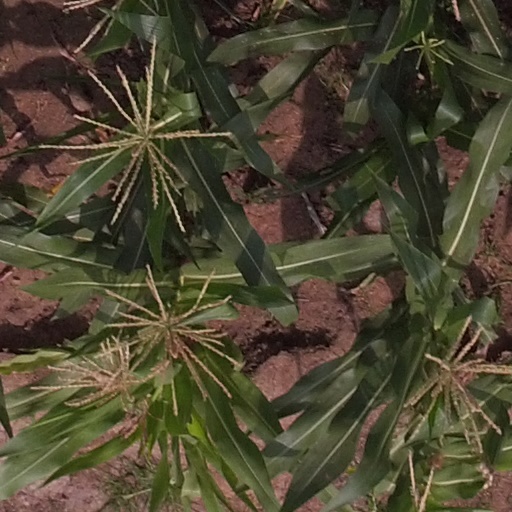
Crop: maize; corn